Them Crooked Vultures

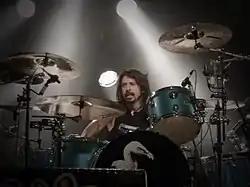
Grohl performing with Them Crooked Vultures in August 2009

A collaboration between Josh Homme, John Paul Jones, and Dave Grohl was first publicly mentioned by Grohl in a 2005 interview with "Mojo", in which he declared "The next project that I'm trying to initiate involves me on drums, Josh Homme on guitar, and John Paul Jones playing bass." In a 2019 post on his Facebook page, Jimmy Page suggested that he could have been part of the band as well, based on conversations he had with Grohl. Of the nascent project, Homme's ex-wife Brody Dalle commented in July 2009 that "I'm not at liberty to talk about it [...] but I think [the project] is pretty amazing. Just beats and sounds like you've never heard before." After finding that the name Caligula was already taken, the members arbitrarily chose "Them Crooked Vultures" as a name with no significance.